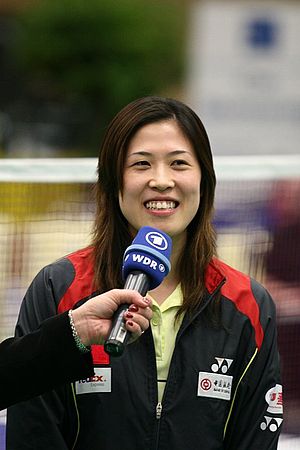
Gao Ling
Center
Gao Ling er en kinesisk badmintonspiller. Hun har tilsammen vundet fire medaljer i OL, to guld, en sølv og en bronzemedalje.